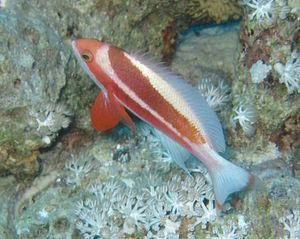
Tête en gros plan d'un Pseudanthias taeniatus . Photo prise en mer rouge près de Charm el-Cheikh
Pseudanthias taeniatus, communément appelé Anthias de mer Rouge ou Barbier rayé, est un poisson de la famille des Serranidés. Cette espèce est endémique de la mer Rouge où elle vit entre 10 et 50 m. Sa taille maximale est de 13 cm